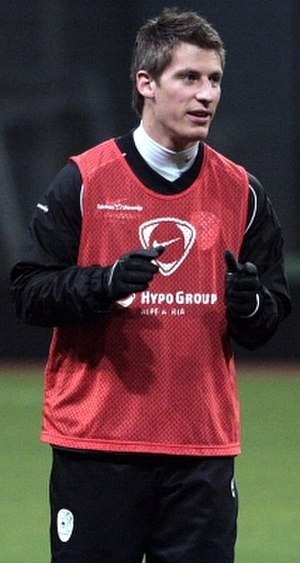
Valter Birsa
Valter Birsa er en slovensk fodboldspiller, der spiller som kantspiller hos den italienske klub Chievo. Tidligere har han blandt andet spillet for NK Primorje og ND Gorica i sit hjemland, for AC Milan, samt for to fransk klubber, FC Sochaux og AJ Auxerre.